Paul Sieber

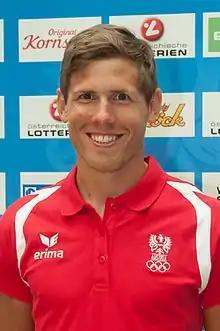
Sieber in 2016

Paul Sieber (born 12 February 1993) is an Austrian rower. He competed in the men's lightweight double sculls event at the 2016 Summer Olympics.